European Endowment for Democracy

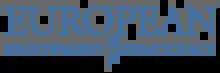

The European Endowment for Democracy is a European non-governmental organisation with the stated purpose of promoting democracy, particularly in the European Neighbourhood, Turkey and the Western Balkans. It was established in 2013 following a proposal by the Polish Presidency of the European Council, and receives funding from the European Commission and twenty-three European countries.